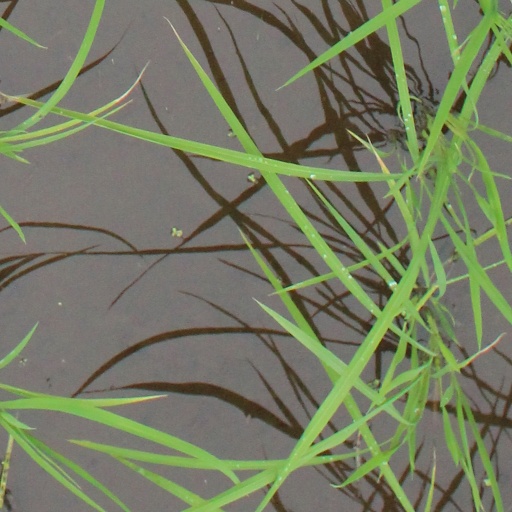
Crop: rice